Dominion 6.11 in Osaka-jo Hall

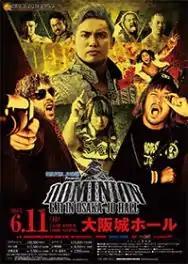
Promotional poster for the event, featuring various NJPW wrestlers

Dominion 6.11 in Osaka-jo Hall was a professional wrestling event promoted by New Japan Pro-Wrestling (NJPW). The event took place on June 11, 2017, in Osaka, Osaka, at the Osaka-jō Hall and was the ninth event under the Dominion name and third in a row to take place at the Osaka-jō Hall.